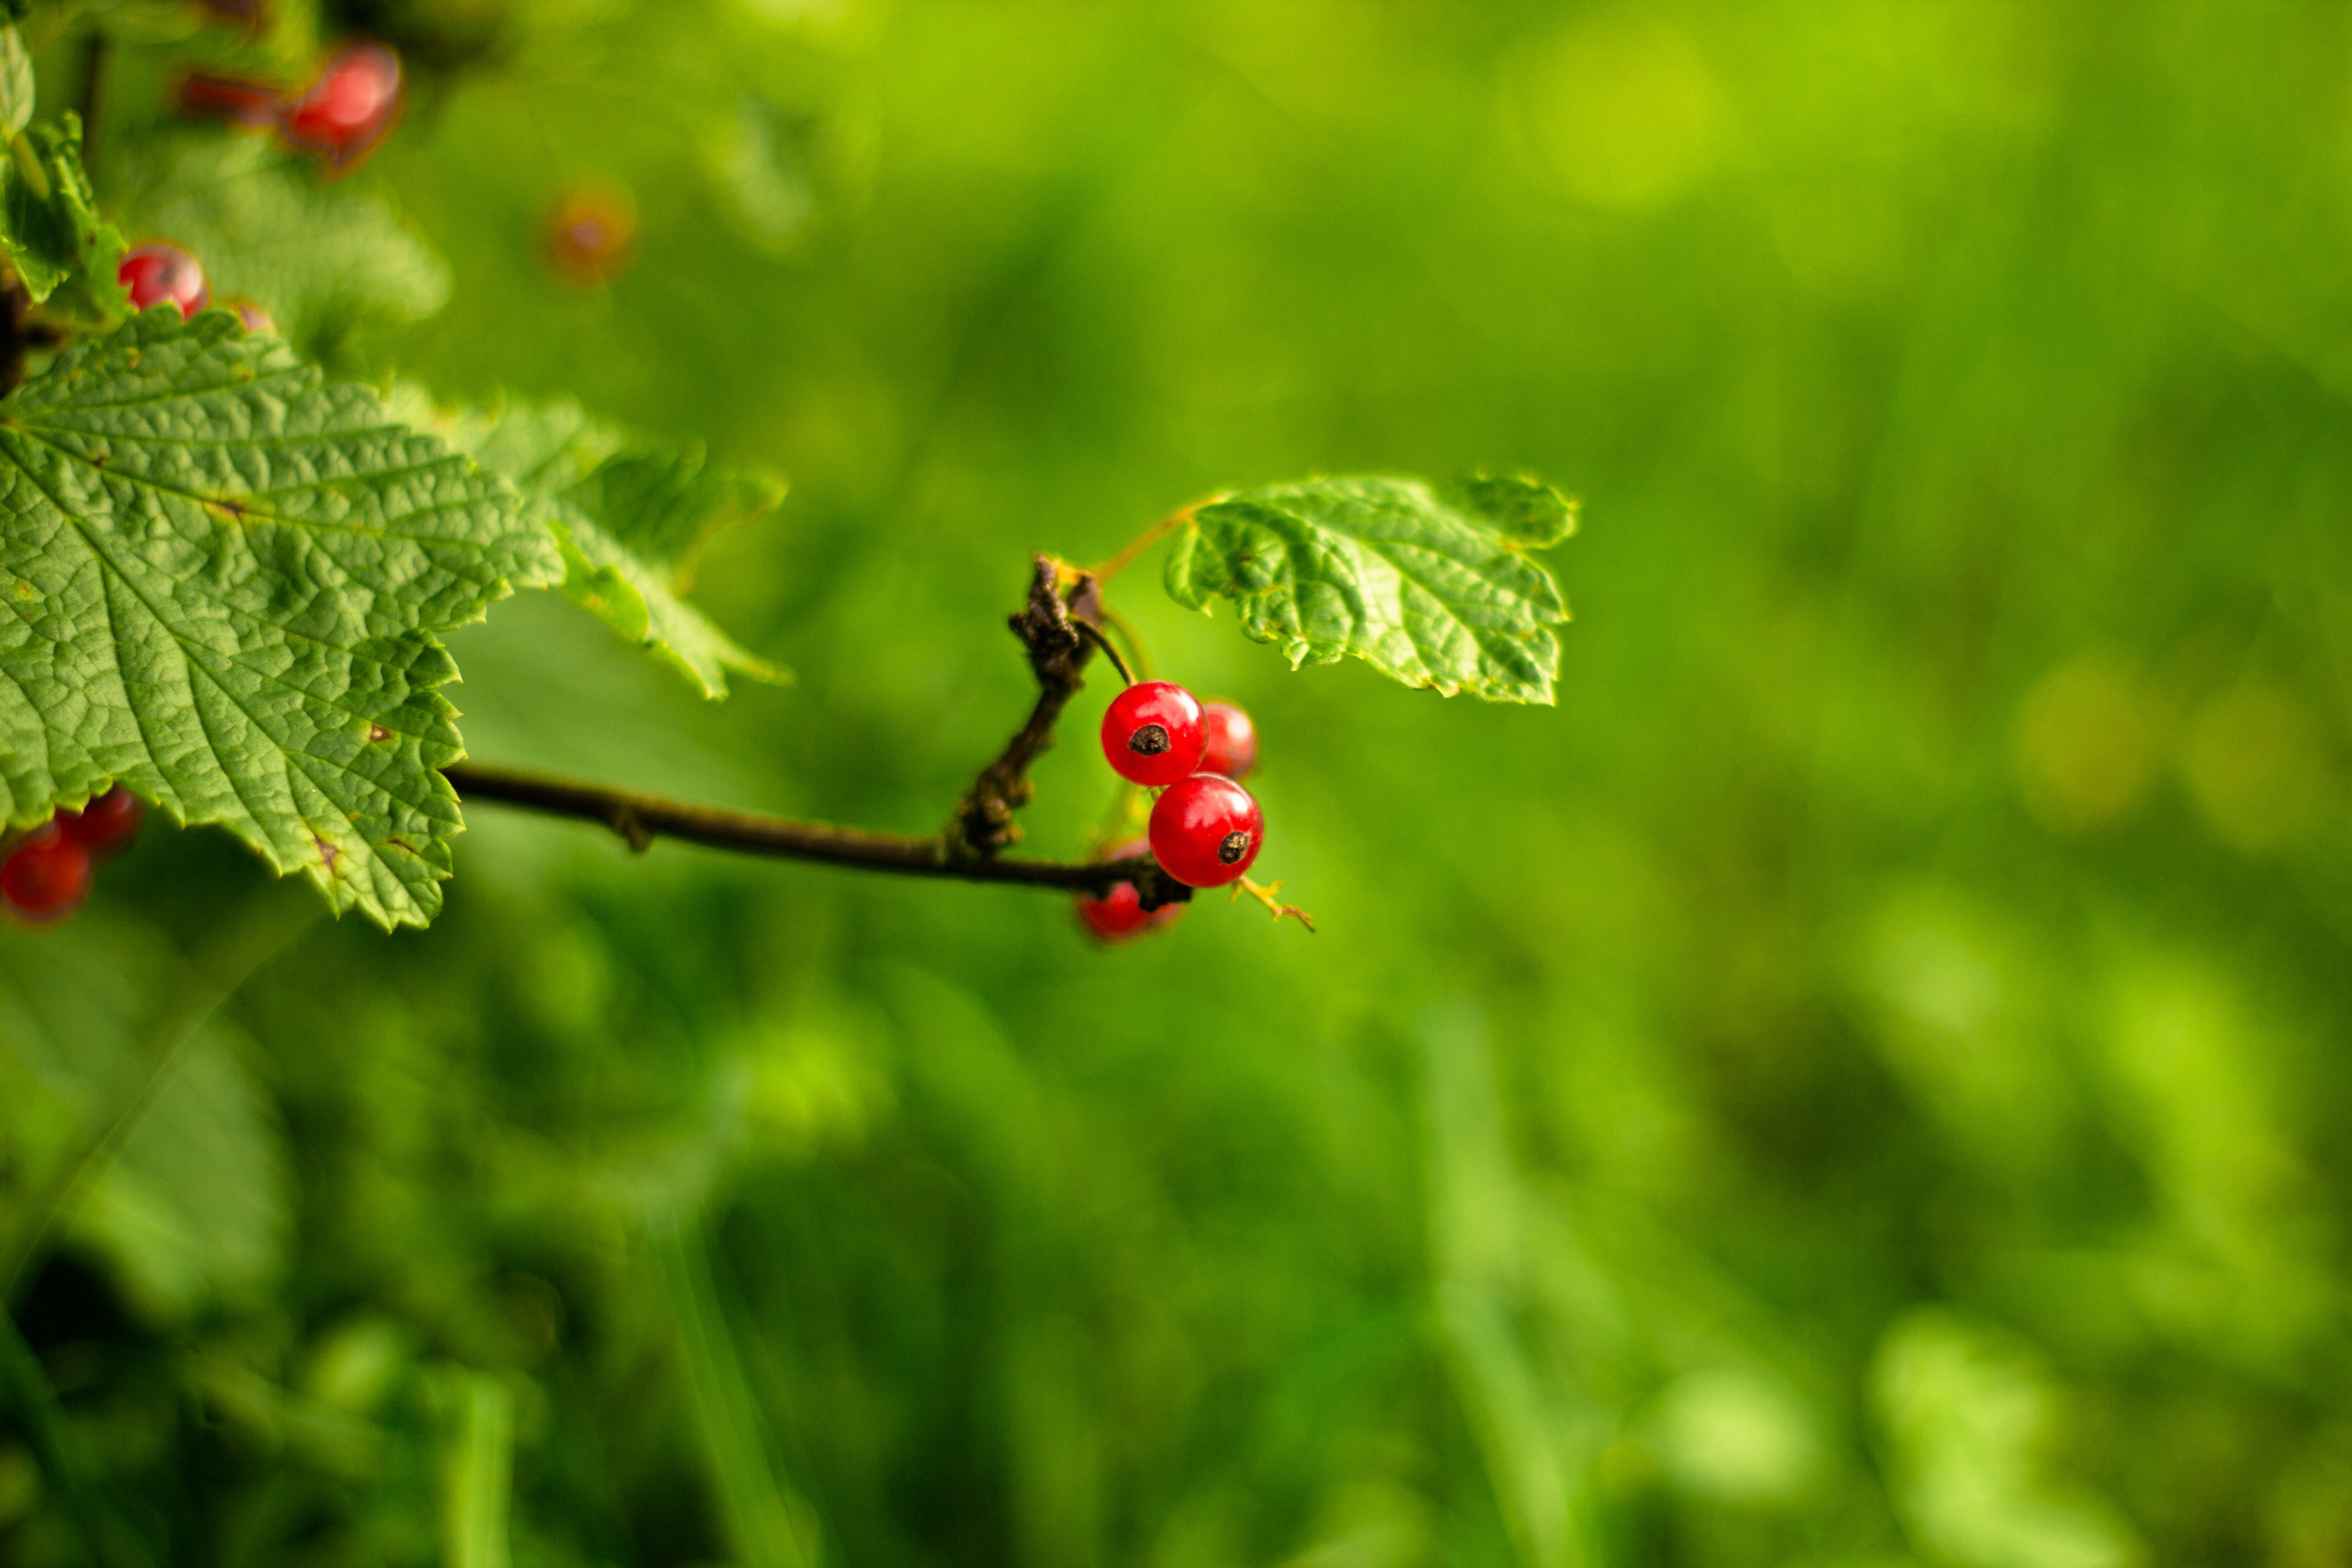
nature, grass, plant, photography, meadow, leaf, flower, green, insect, flora, fauna, ladybird, invertebrate, wildflower, close up, macro photography